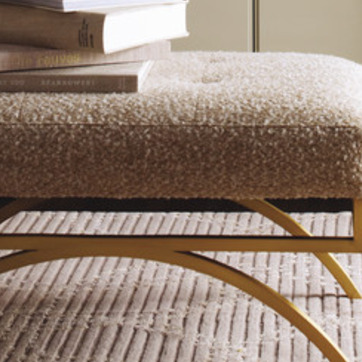
Material: fabric